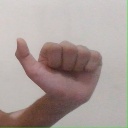
अक्षर: त